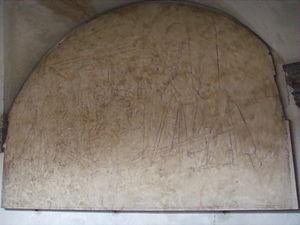
La sinopia est le nom d'un pigment de couleur rouge, provenant probablement de la région de Sinope, sur la mer Noire.